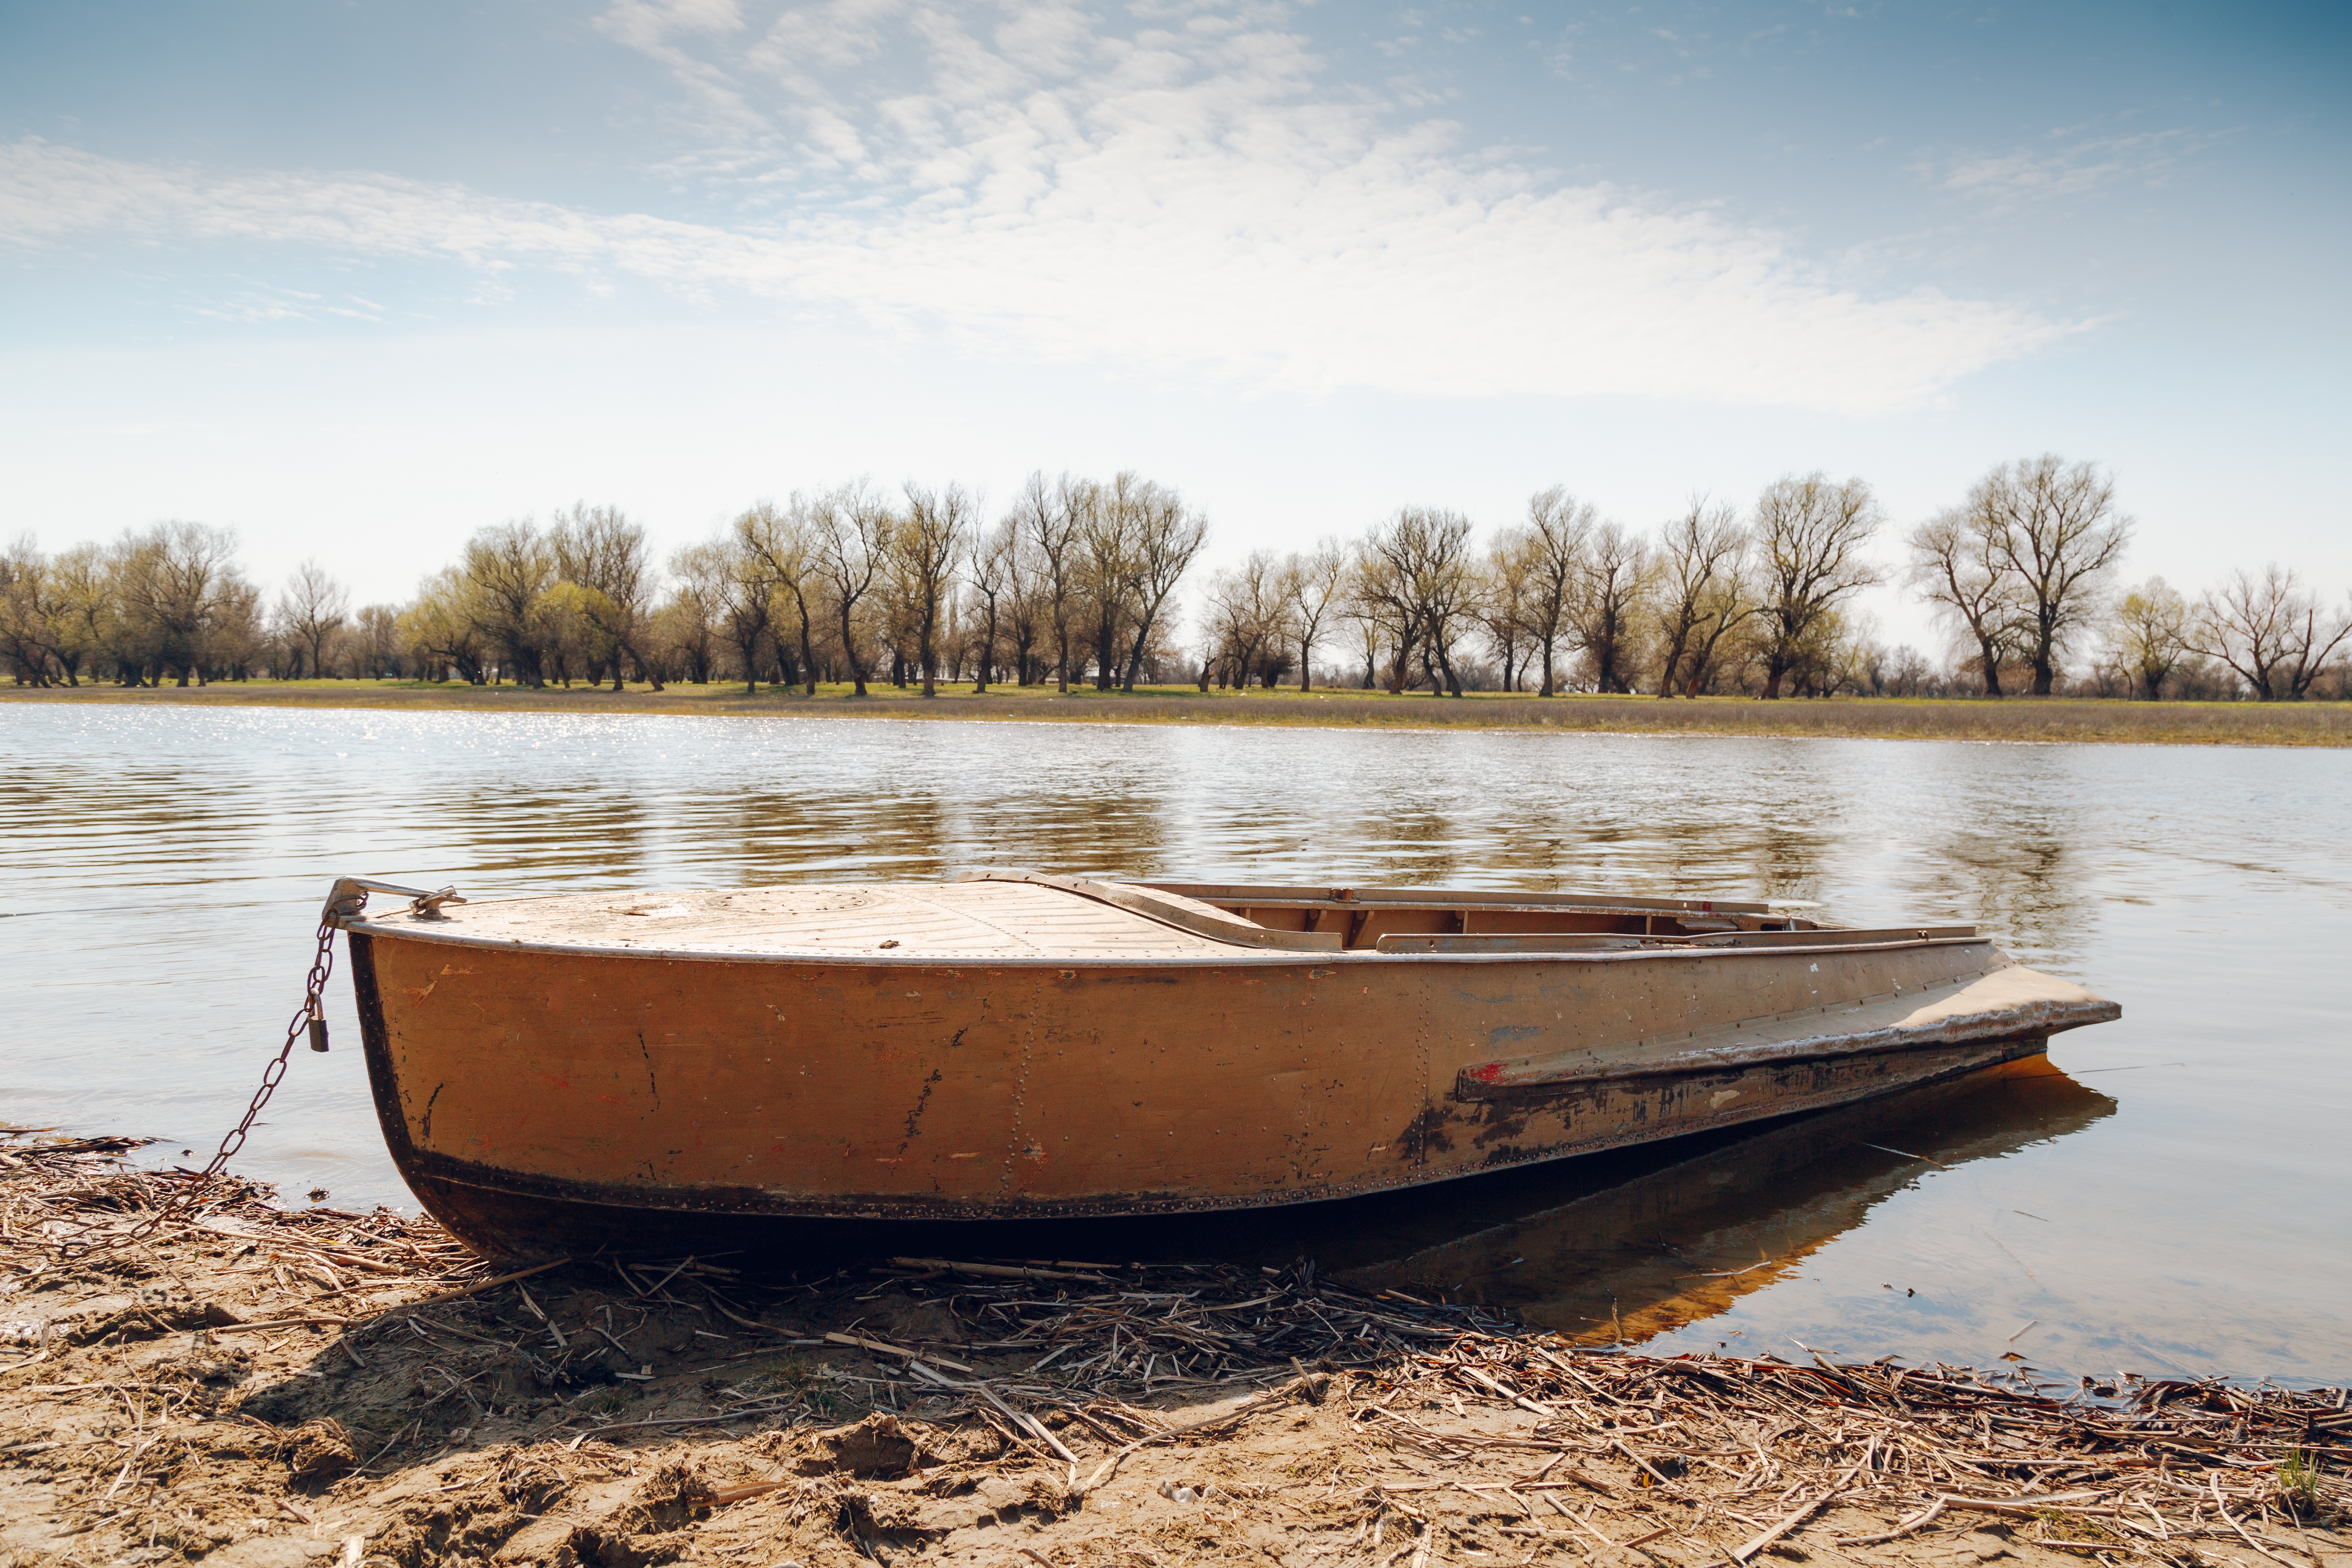
beach, landscape, sea, water, nature, sand, horizon, sky, sun, boat, shore, lake, river, summer, vacation, canoe, reflection, vehicle, journey, tourism, motorboat, fishing boat, clouds, boating, boats, day, dacha, watercraft, barque, beauty in nature, dinghy, skiff, watercraft rowing